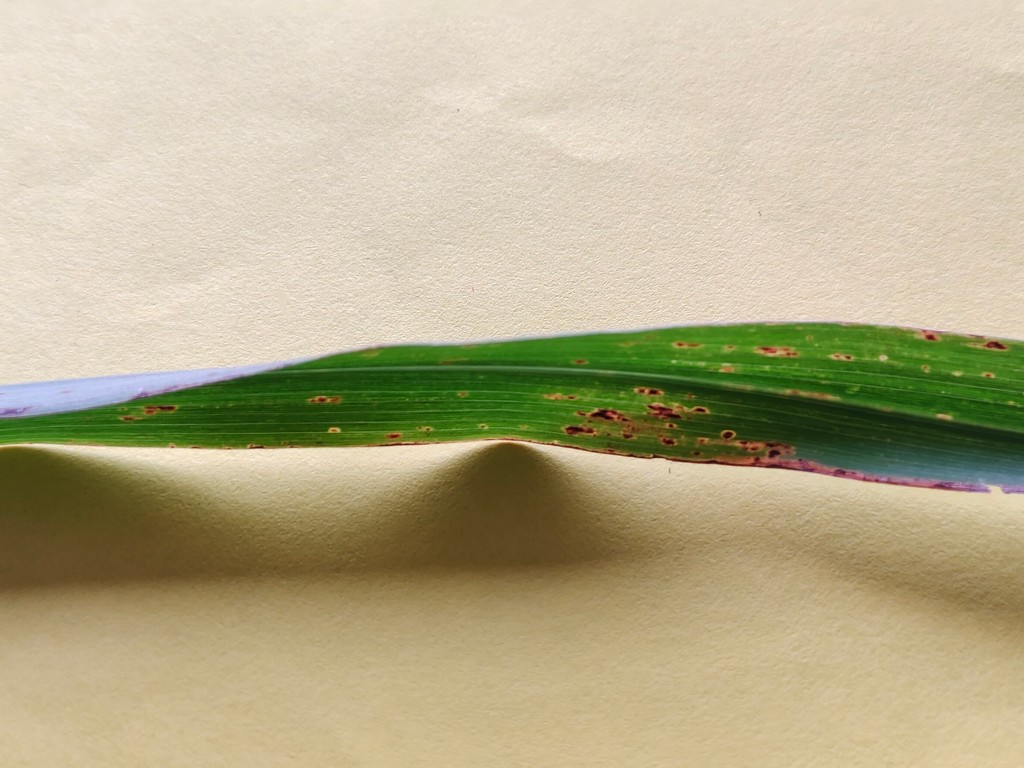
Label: Unhealthy